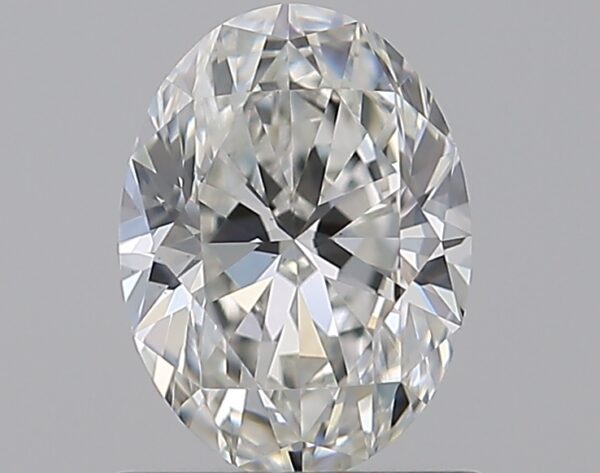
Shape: oval
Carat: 0.75
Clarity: VVS2
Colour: F
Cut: EX
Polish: EX
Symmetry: VG
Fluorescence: N
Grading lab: GIA
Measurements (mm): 6.93 x 5.12 x 3.19